Ion source

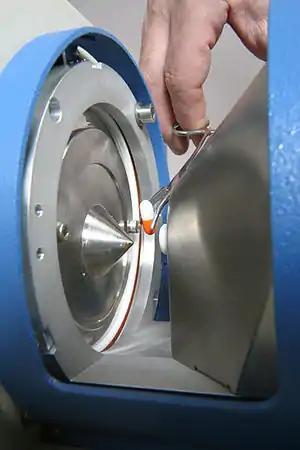
Direct analysis in real time ambient ionization ion source

In electrospray ionization, a liquid is pushed through a very small, charged and usually metal, capillary. This liquid contains the substance to be studied, the analyte, dissolved in a large amount of solvent, which is usually much more volatile than the analyte. Volatile acids, bases or buffers are often added to this solution as well. The analyte exists as an ion in solution either in its anion or cation form. Because like charges repel, the liquid pushes itself out of the capillary and forms an aerosol, a mist of small droplets about 10 μm across. The aerosol is at least partially produced by a process involving the formation of a Taylor cone and a jet from the tip of this cone. An uncharged carrier gas such as nitrogen is sometimes used to help nebulize the liquid and to help evaporate the neutral solvent in the droplets. As the solvent evaporates, the analyte molecules are forced closer together, repel each other and break up the droplets. This process is called Coulombic fission because it is driven by repulsive Coulombic forces between charged molecules. The process repeats until the analyte is free of solvent and is a bare ion. The ions observed are created by the addition of a proton (a hydrogen ion) and denoted , or of another cation such as sodium ion, , or the removal of a proton, . Multiply charged ions such as are often observed. For macromolecules, there can be many charge states, occurring with different frequencies; the charge can be as great as , for example.